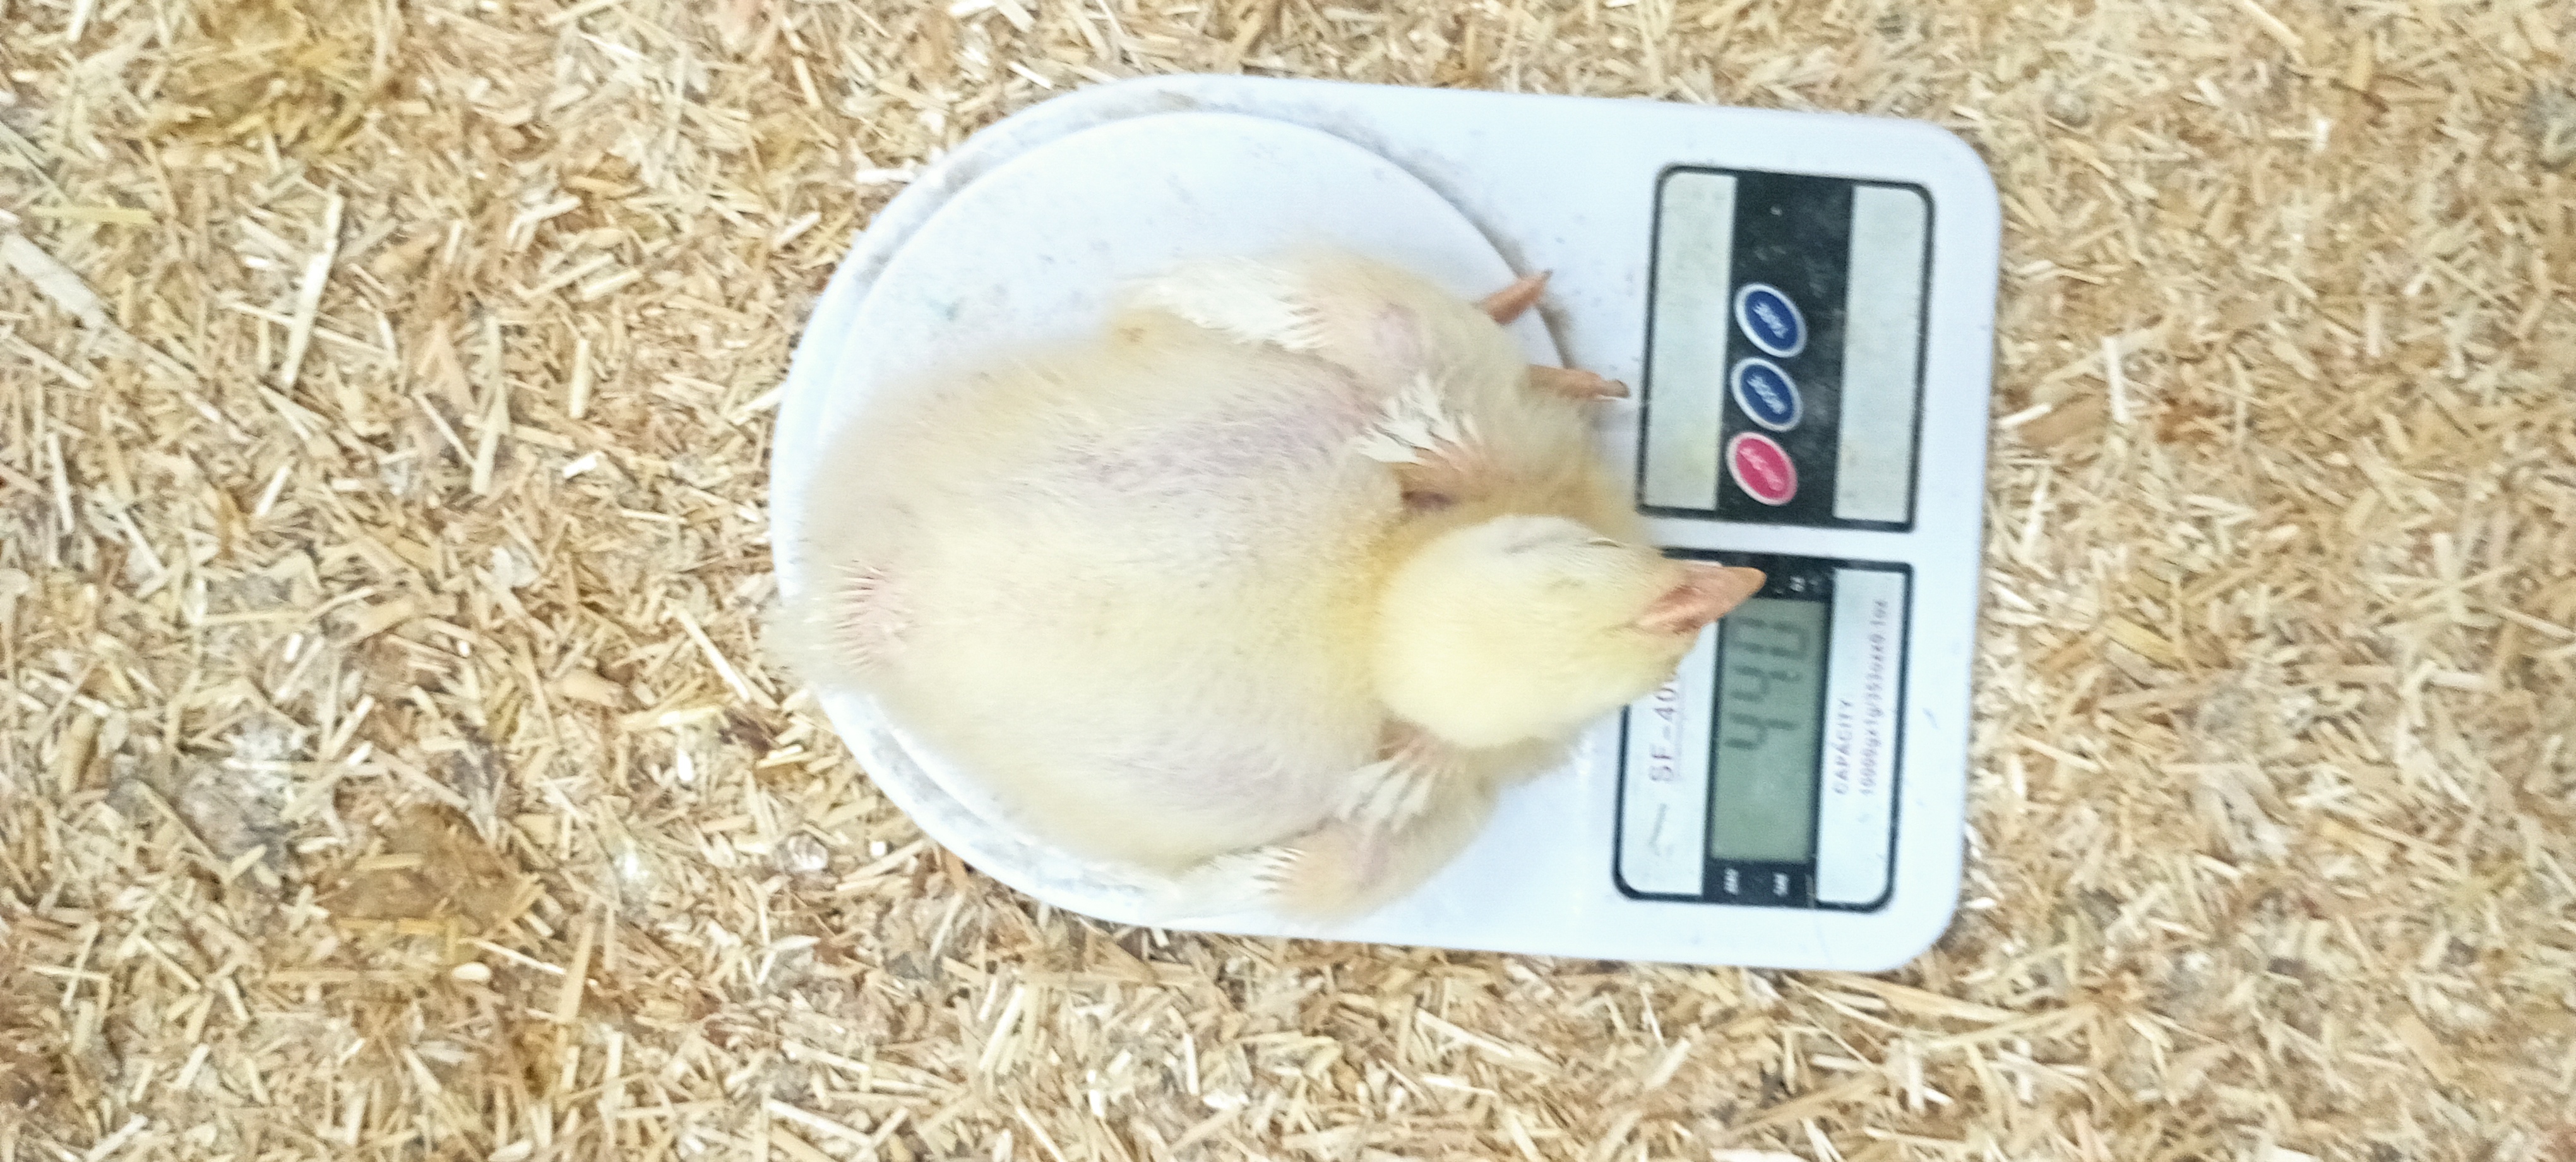
Weight: 440 g